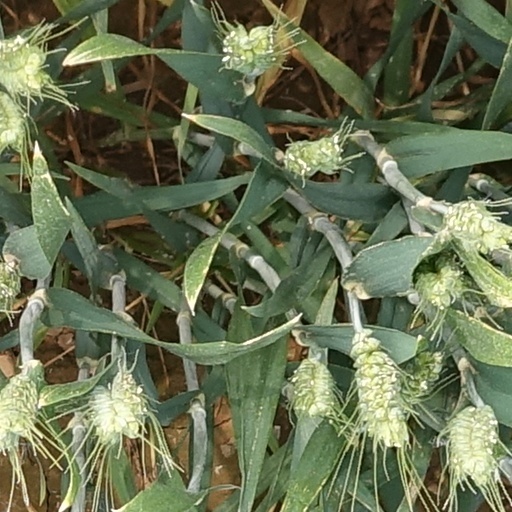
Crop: wheat